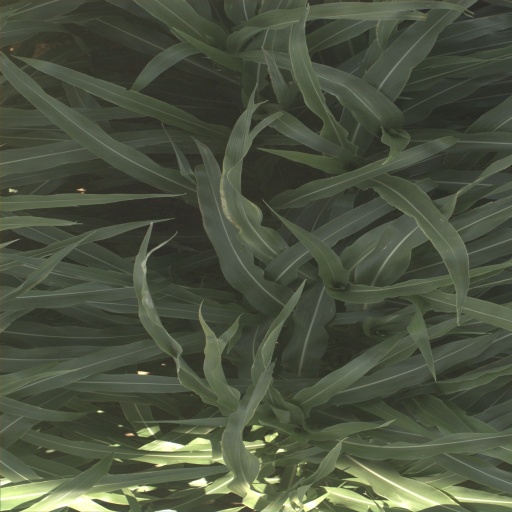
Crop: sorghum